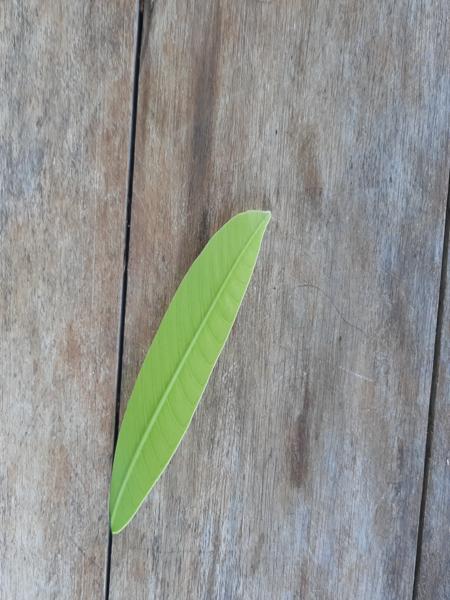
Plant: Mango